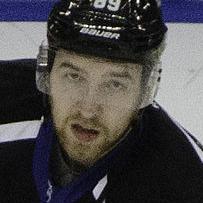
Age: 21